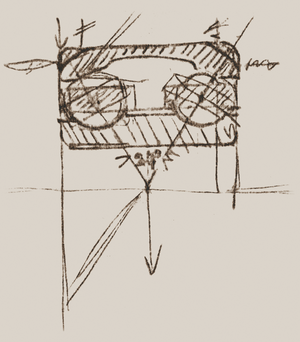
Sven Wingquist / Baggrund og karriere / Grundlæggelsen af SKF
Originalskitse af et selvregulerende leje af tidlig model. Sammenlign med lejet til venstre herunder.
Sven Gustaf Wingquist var en svensk maskiningeniør, opfinder og industrialist. Wingqvists banebrydende kugleleje-konstruktioner lagde grunden til Svenska Kullagerfabriken AB, som han var medgrundlægger af i 1907. Han var selskabets første administrerende direktør fra grundlæggelsen og frem til 1919 og var dets bestyrelsesformand fra 1938-53.